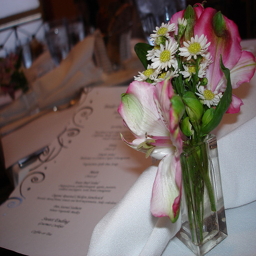
A vase with flowers is on a table.
A vase with lilies and daisies sits near a menu on a table.
Two large lilies are grouped with smaller daisies in a small clear vase.
ELEGANT SETTING WITH FLOWERS IN A VASE, AND A FANCY MENU
A vase of flowers sits by a wedding program.